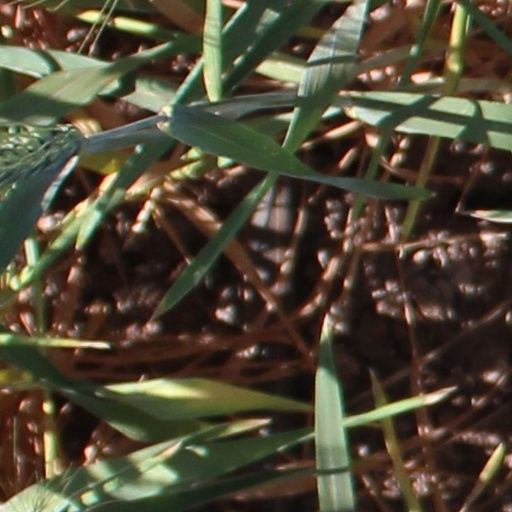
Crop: wheat